Rájec-Jestřebí

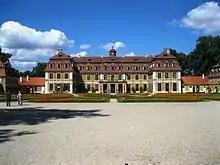
Rájec Castle

The first written mention of Rájec is in a deed of Olomouc bishop Jindřich Zdík from 1141. There were two 13th-century castles that were probably destroyed in the struggles between Margrave Jobst of Moravia and his brother Prokop. It the 14th century, they were referred to as ruins. The first written mention of Jestřebí is from 1371, when it was owned by the Lords of Bořitov.